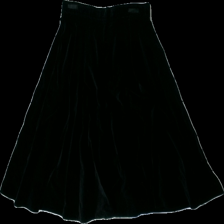
View: front
Type: Skirt
Category: Ladies
Brand: Not in the list
Colors: Black
Material: 100% bomull
Pattern: Other
Cut: Tight
Size: 40
Season: All
Damage: dammig
Damage location: top center
Damage 2: dammig
Damage 2 location: middle center
Damage 3: många lösa trådar
Damage 3 location: bottom center
Price range: <50
Recommended usage: Export
Description: Sammets kjol med dragkedja